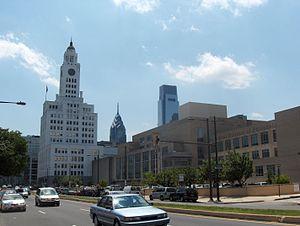
Le District Scolaire de Philadelphie est un district scolaire de Pennsylvanie.